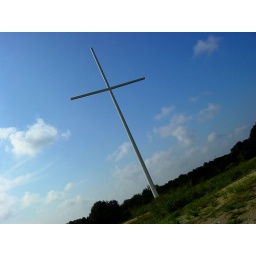
i'm not a real religious man ... but this giant cross is near my house and its really big